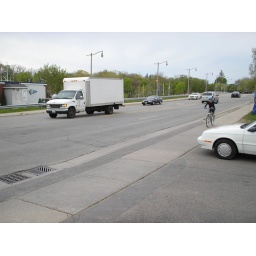
Debbie......just before being knowcked over by the white car